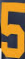
Number: 5